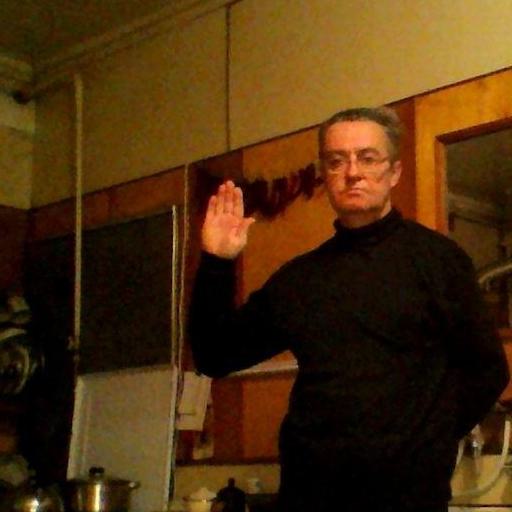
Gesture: stop